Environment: real
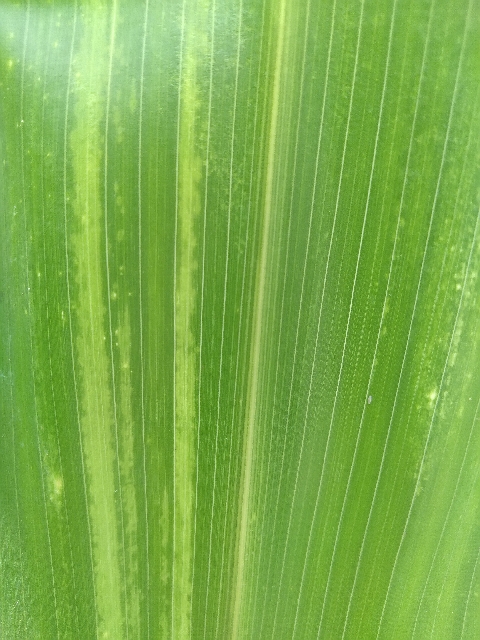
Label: lethal_necrosis